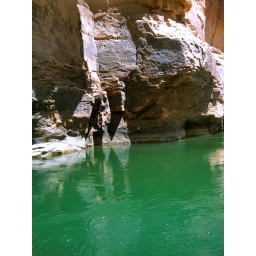
Clear green waters against the canyon wall